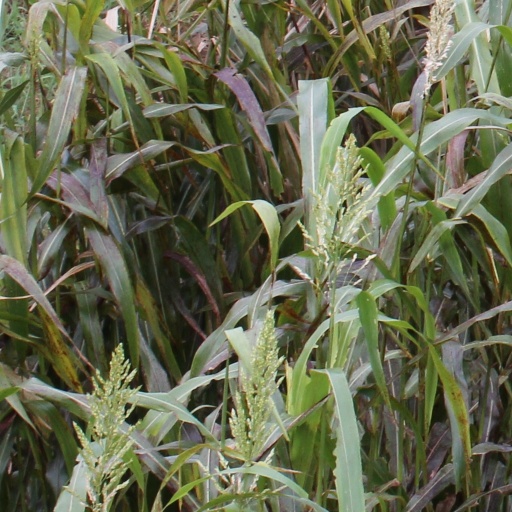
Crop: sorghum